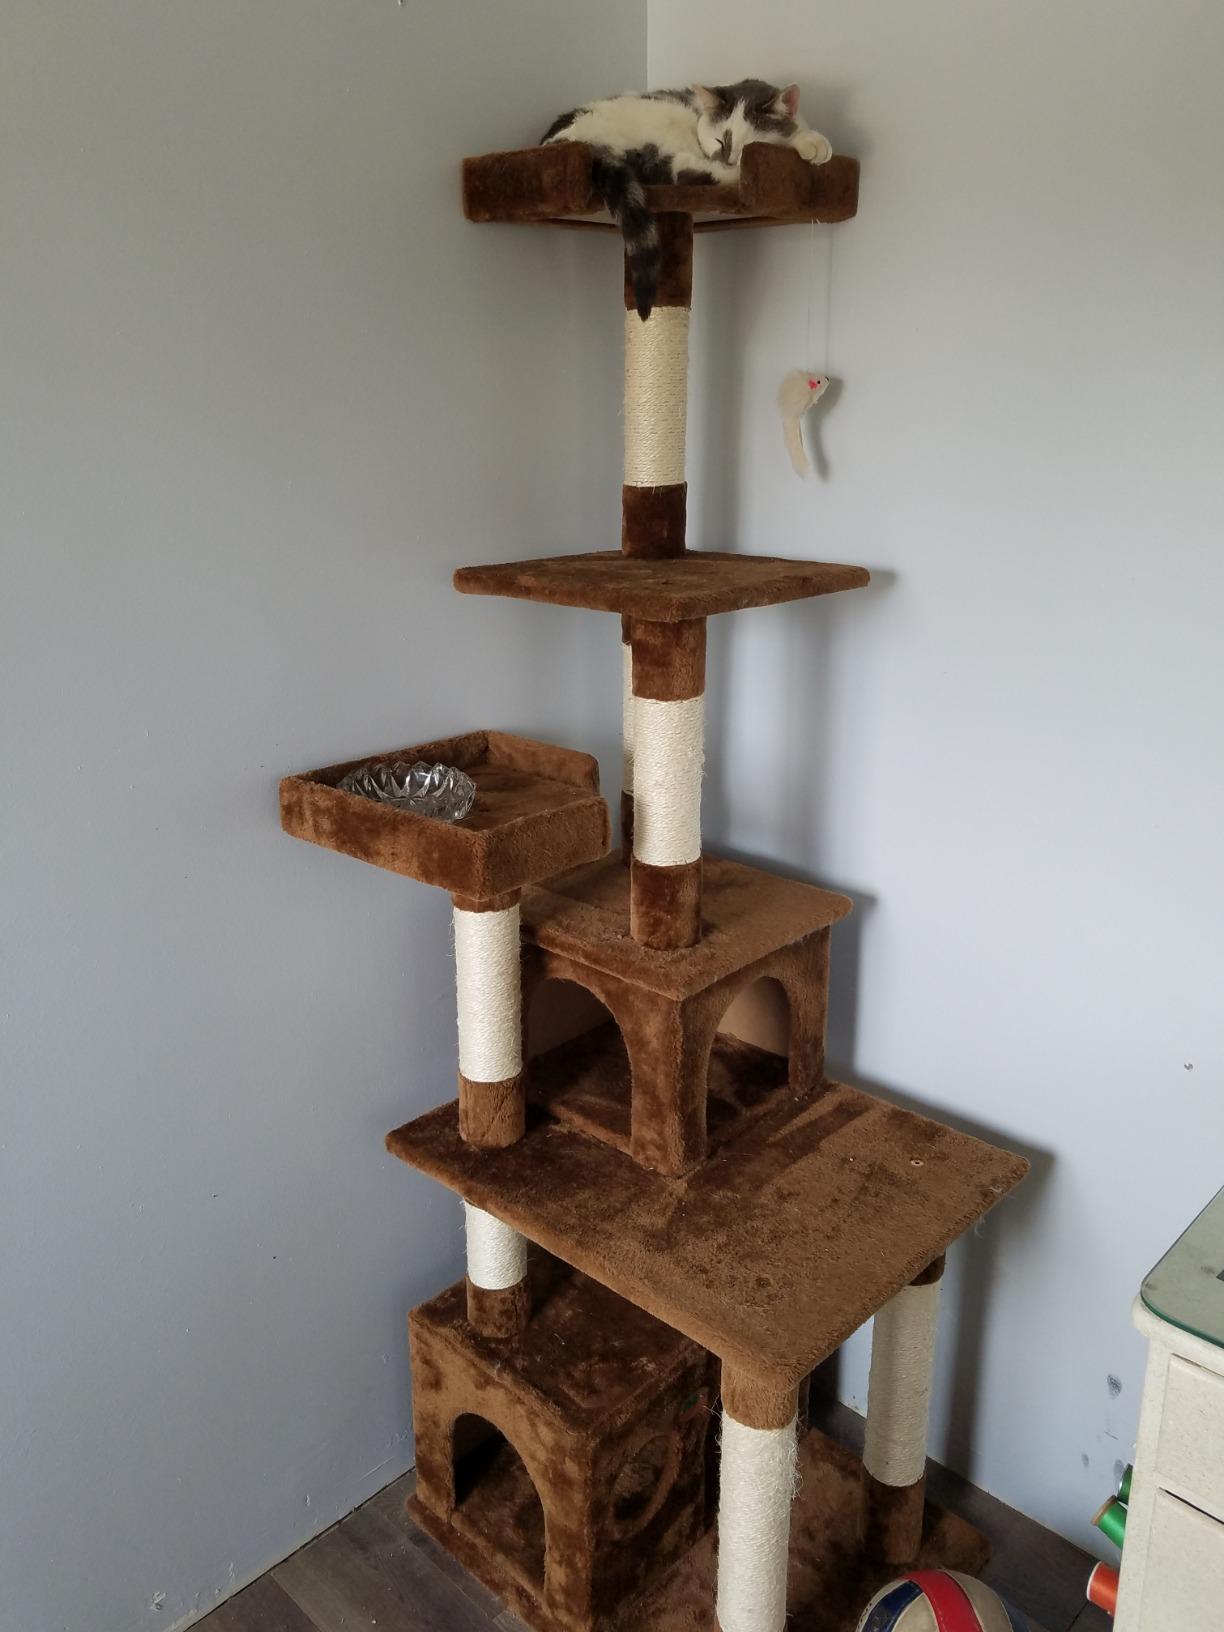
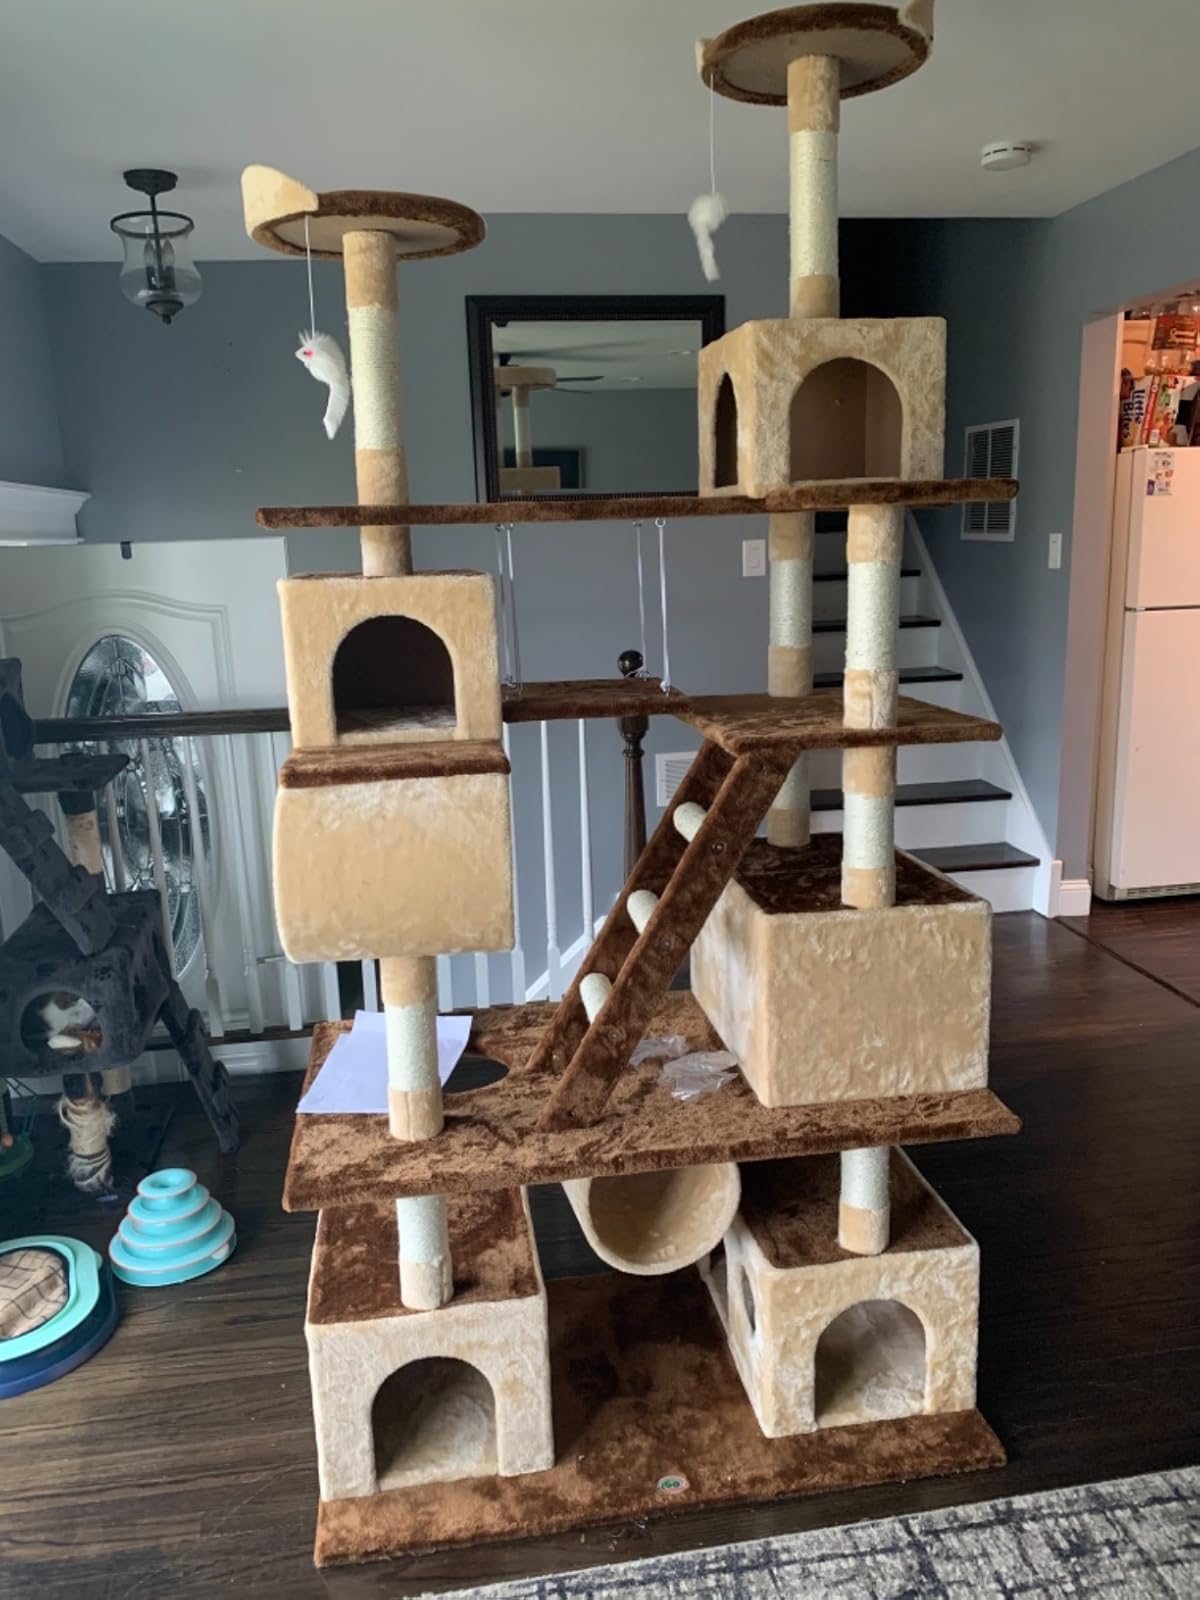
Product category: items_cat tree
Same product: no